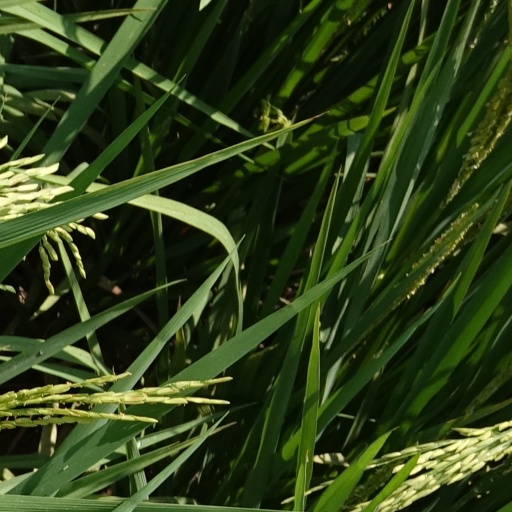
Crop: rice